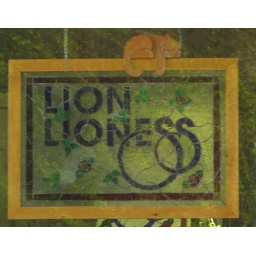
Stained glass window sign in the Beauty Parlor in Putnam County, Carmel,NY. 5-07-10